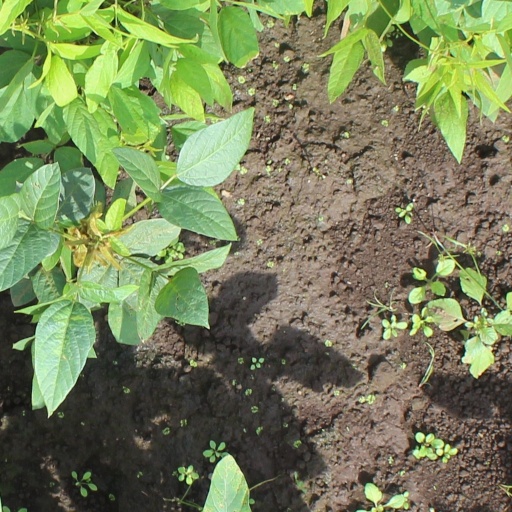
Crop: soybean